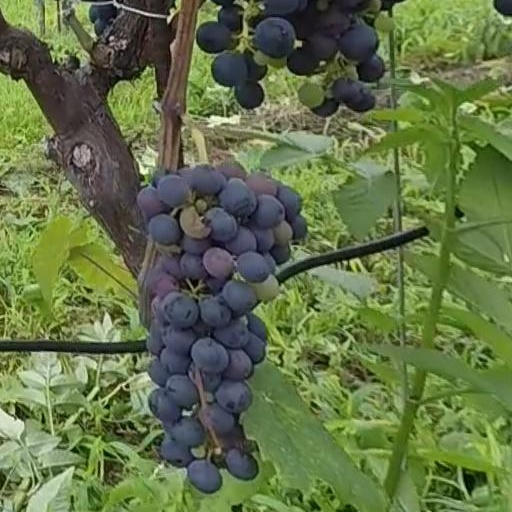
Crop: grape